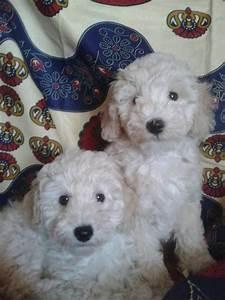
dog